4 Times Square

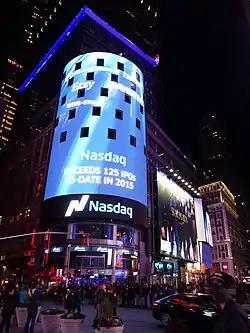
Nasdaq MarketSite at the bottom of the Condé Nast Building at night

The eight-story cylindrical facade of 4 Times Square's northwest corner, on Broadway and 43rd Street, contains Nasdaq MarketSite. The facade was part of the building's original design and was included before Nasdaq had leased the space. At street level is a three-story glass facade, which contains a view of the studio inside. Above the studio, the facade consists of a giant LED display, variously cited as measuring or . The display was the world's largest at the time of its completion. The display is allowed because 4 Times Square is exempt from the zoning rules regarding signs.